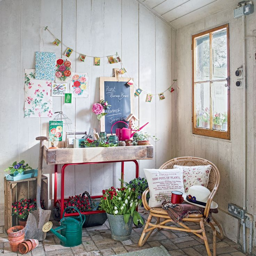
turn your shed into a summer house